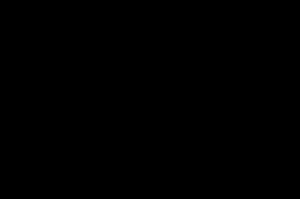
L'Organisation du Traité de l'Asie du Sud-Est, mise en place entre 1954 et 1977, était un pacte militaire pro-occidental, regroupant deux pays de l'Asie du Sud-Est non communistes et des états d'autres régions du monde ayant des intérêts dans celle-ci.